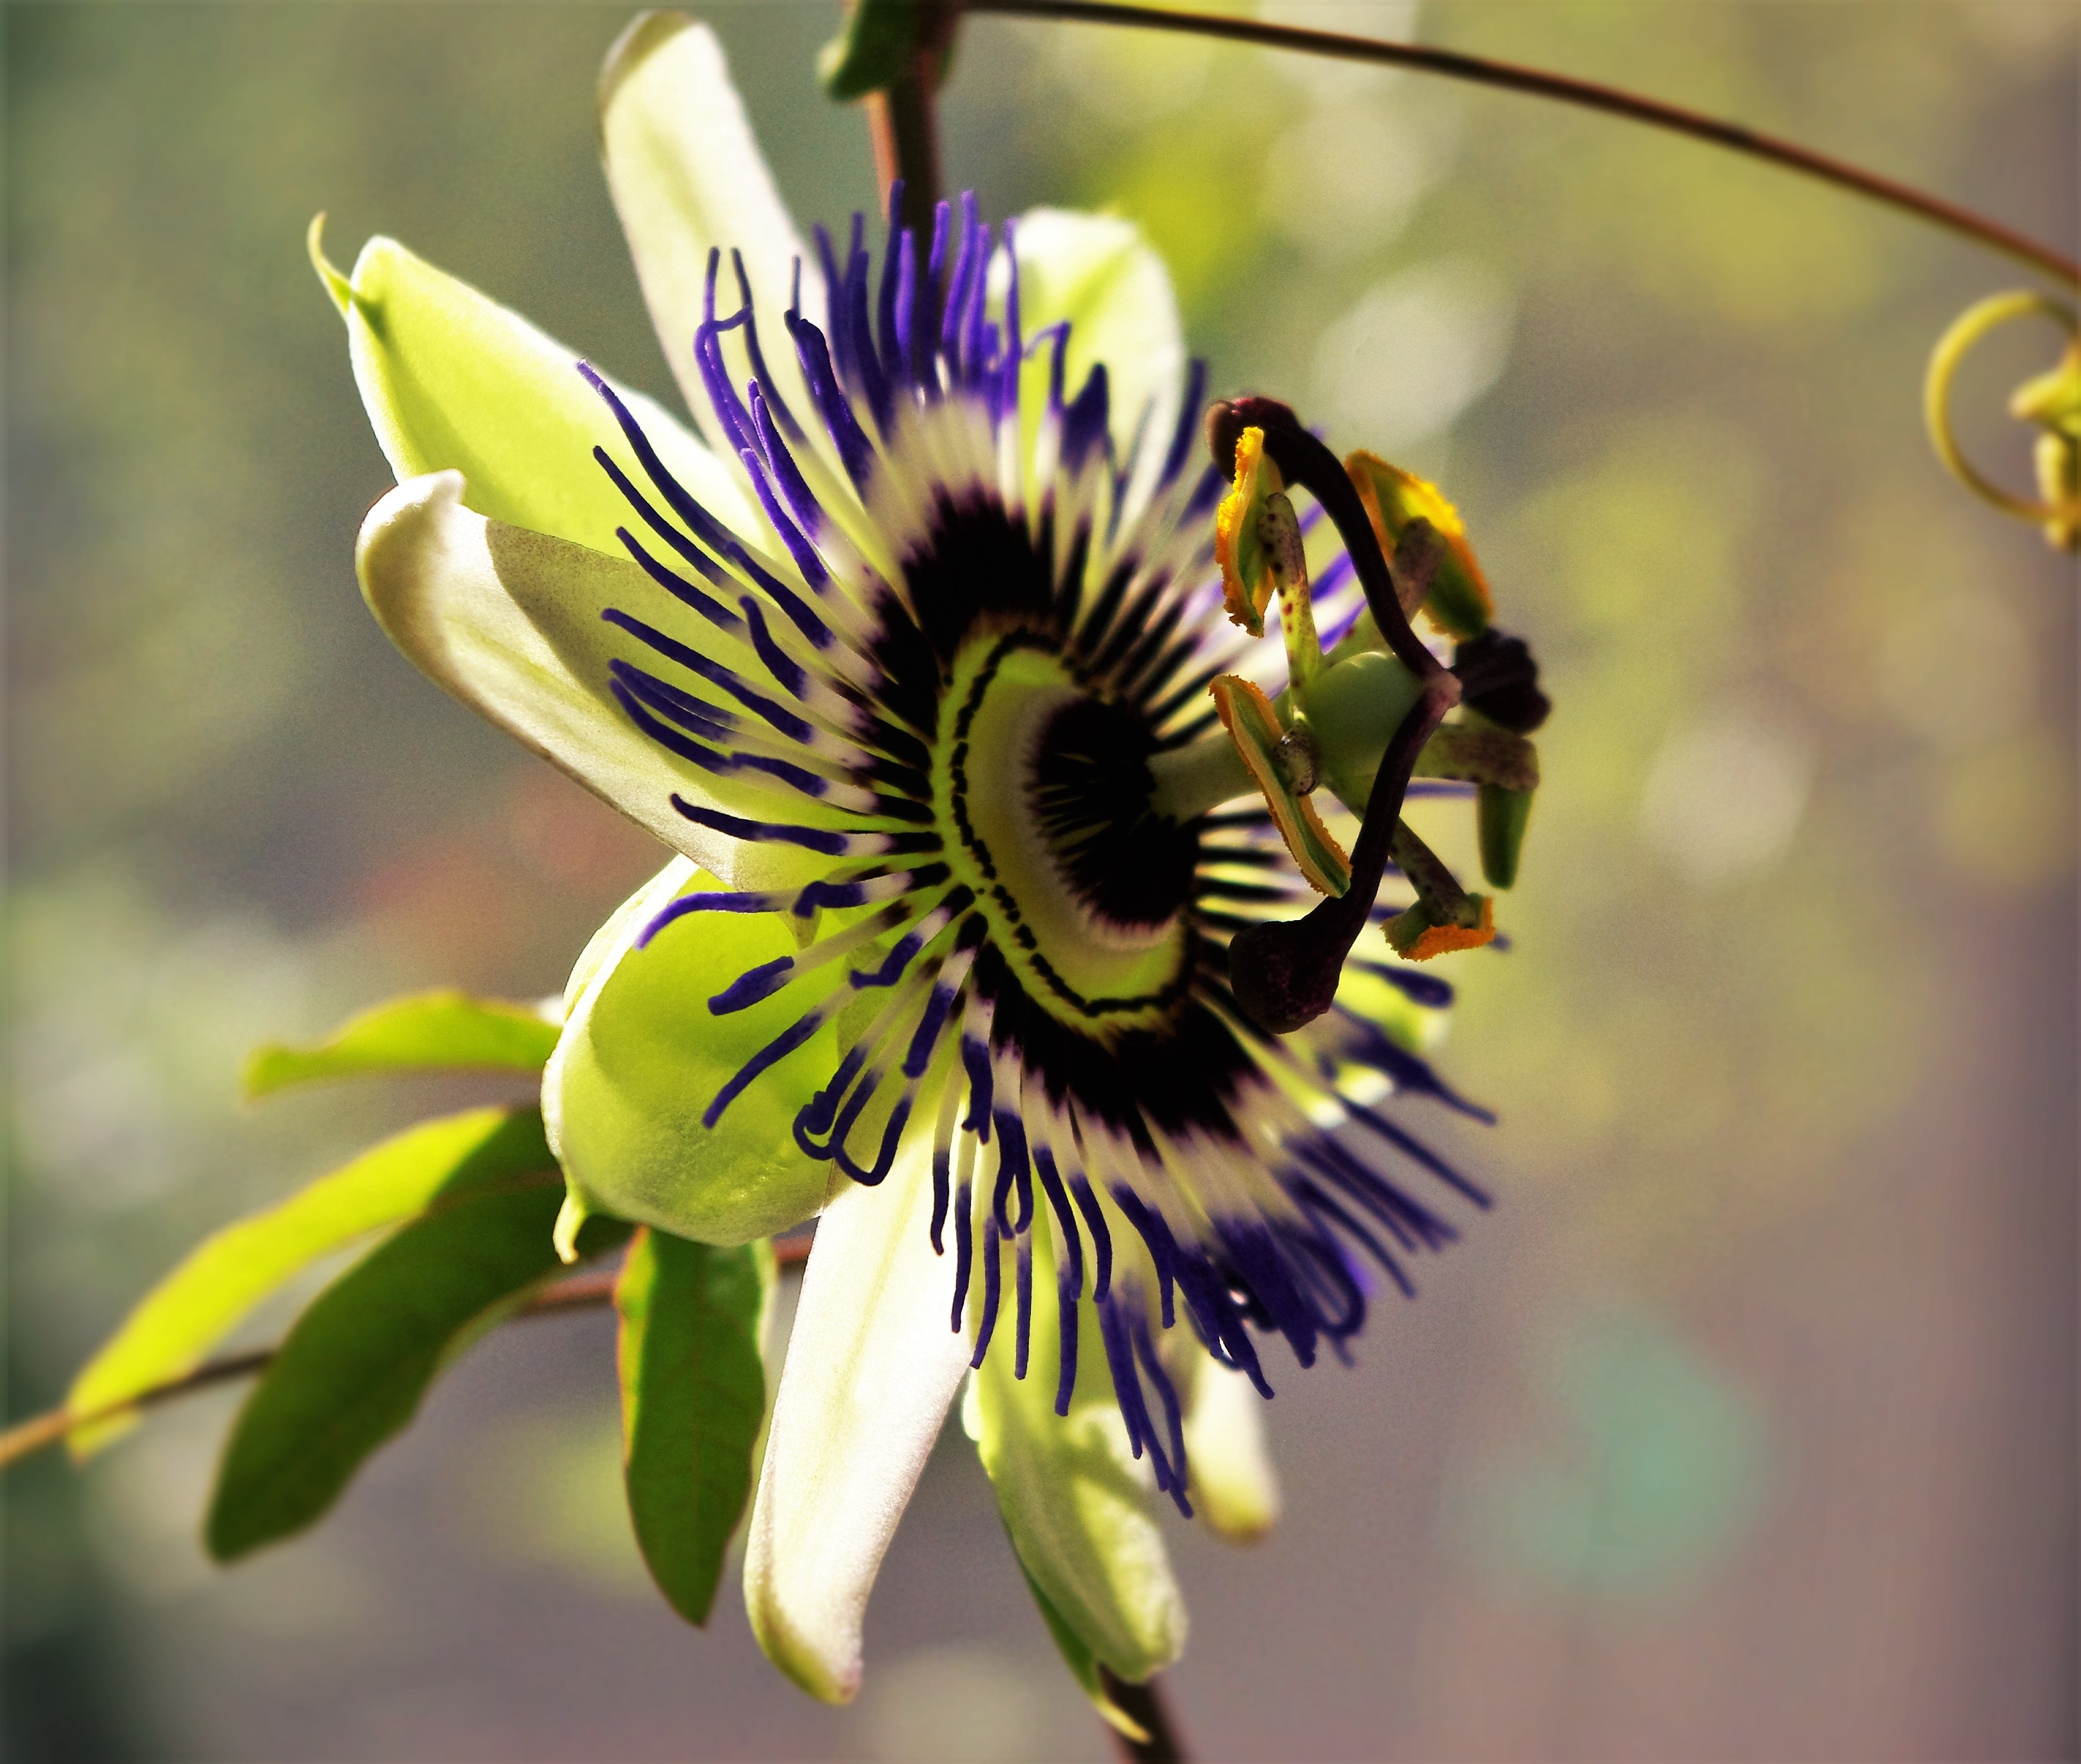
nature, blossom, bokeh, plant, photography, flower, purple, petal, bloom, photo, summer, spring, green, macro, botany, blue, colorful, yellow, garden, flora, wildflower, close up, seeds, sunny, bud, passion flower, macro photography, flowering plant, plant stem, land plant, passion flower family